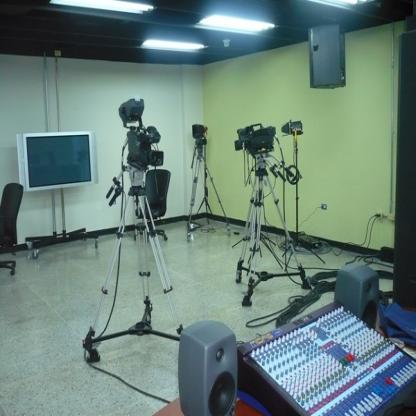
Scene: Indoor